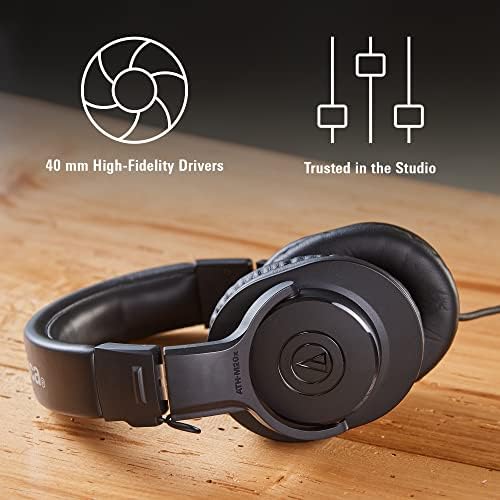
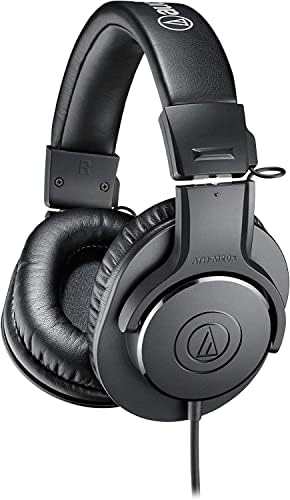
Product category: headphones
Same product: yes